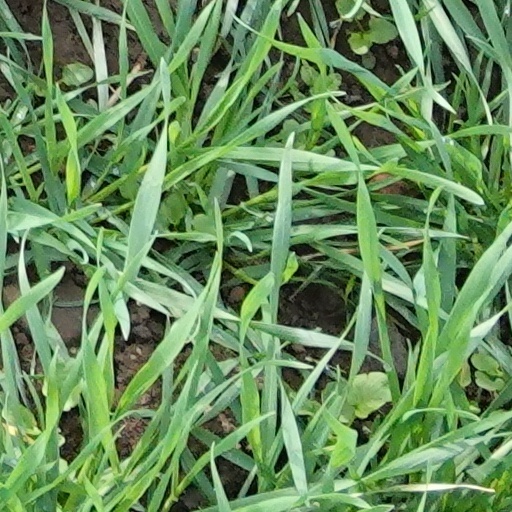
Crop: wheat